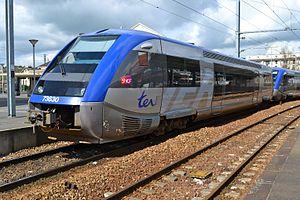
Une Doublette d'X 73500 en Gare de Lisieux
La ligne de Lisieux à Trouville - Deauville est une ligne de chemin de fer française d'une longueur de 29 kilomètres, qui relie Lisieux, sous-préfecture du département du Calvados, à Trouville - Deauville. Elle constitue une antenne de la ligne de Mantes-la-Jolie à Cherbourg.
La gare de Lisieux est une gare ferroviaire française des lignes de Mantes-la-Jolie à Cherbourg et de Lisieux à Trouville - Deauville. Elle est située à l'extrémité de la rue de la Gare, place Pierre Sémard, au sud-est du centre de la ville de Lisieux, dans le département du Calvados en région Normandie.